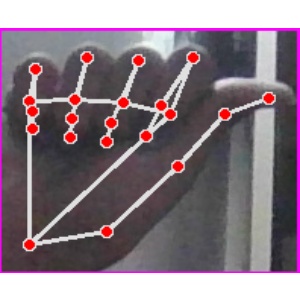
अक्षर: छ